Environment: real
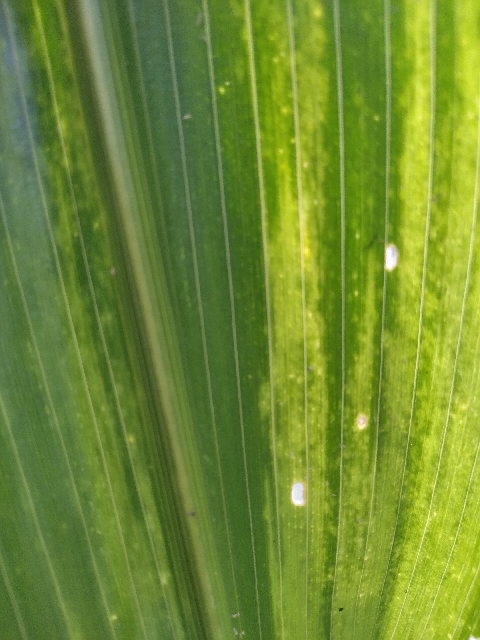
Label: lethal_necrosis